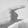
ASL letter: G